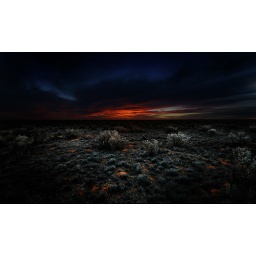
This sunset just kept on going. After the &amp;quot;usual&amp;quot; sunset sky faded a deep orange glow was followed by this.